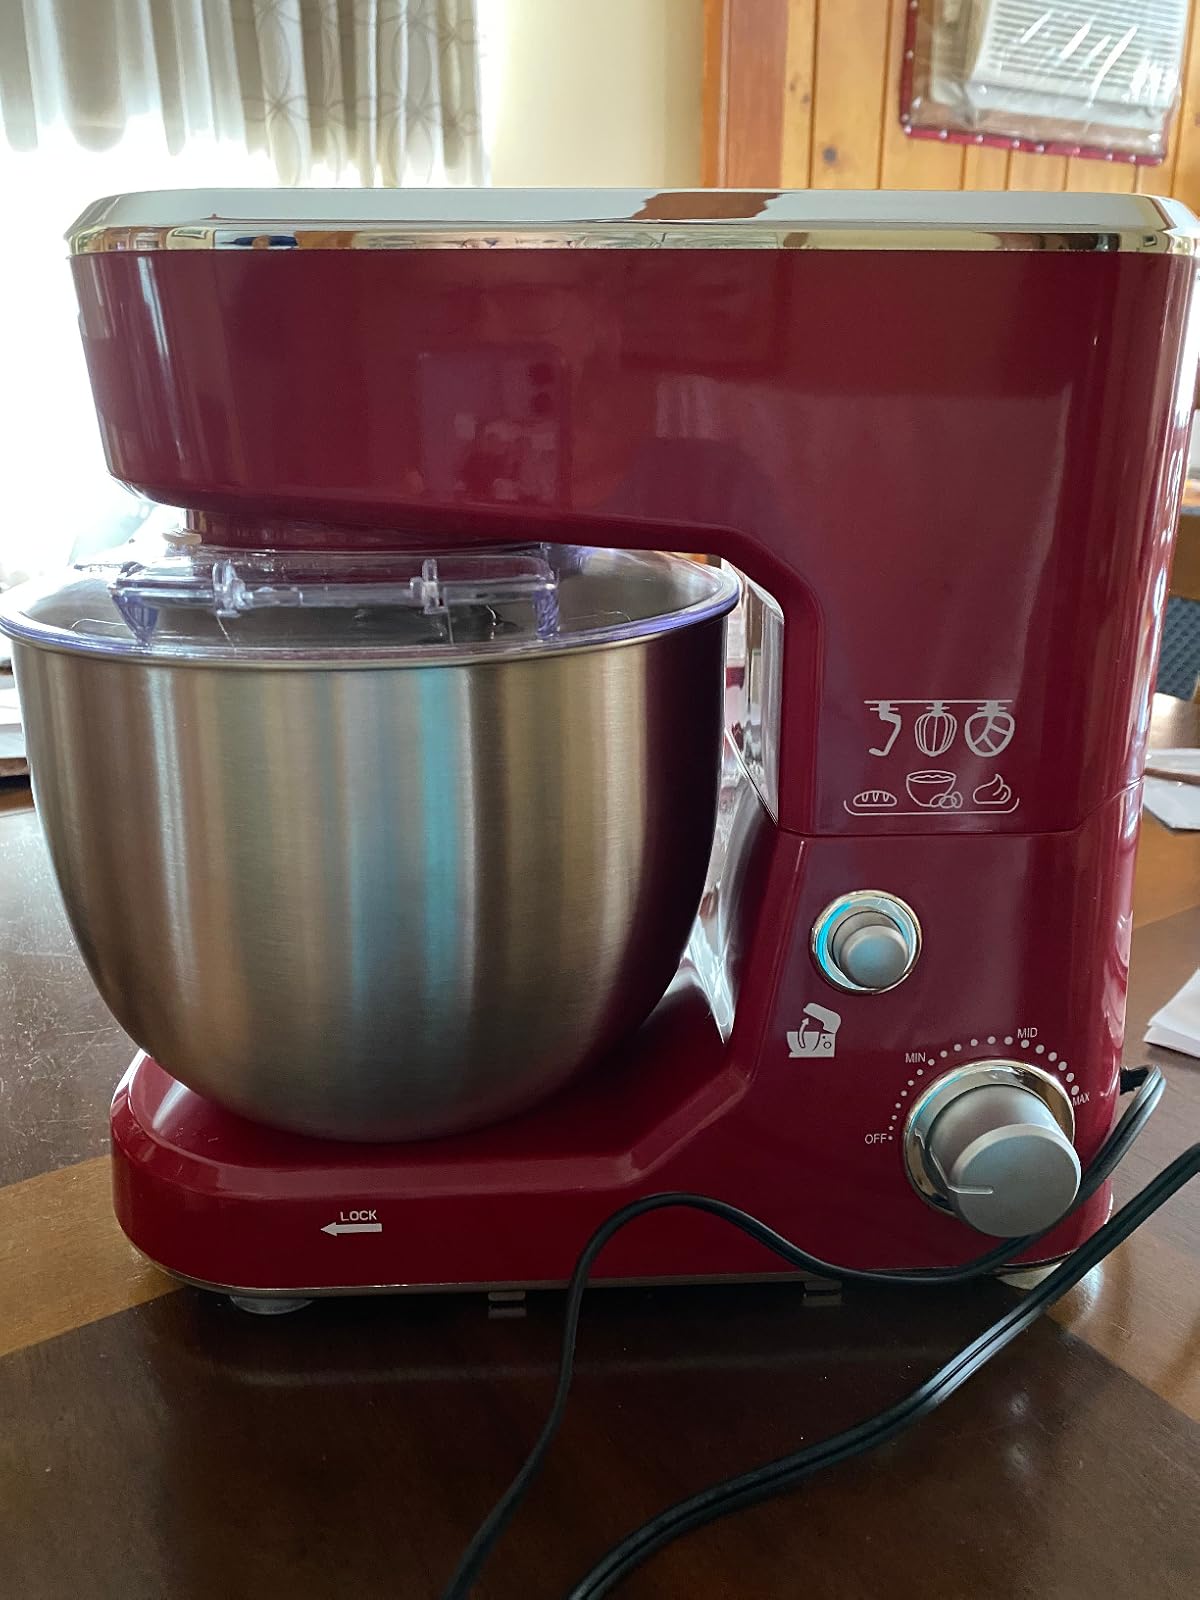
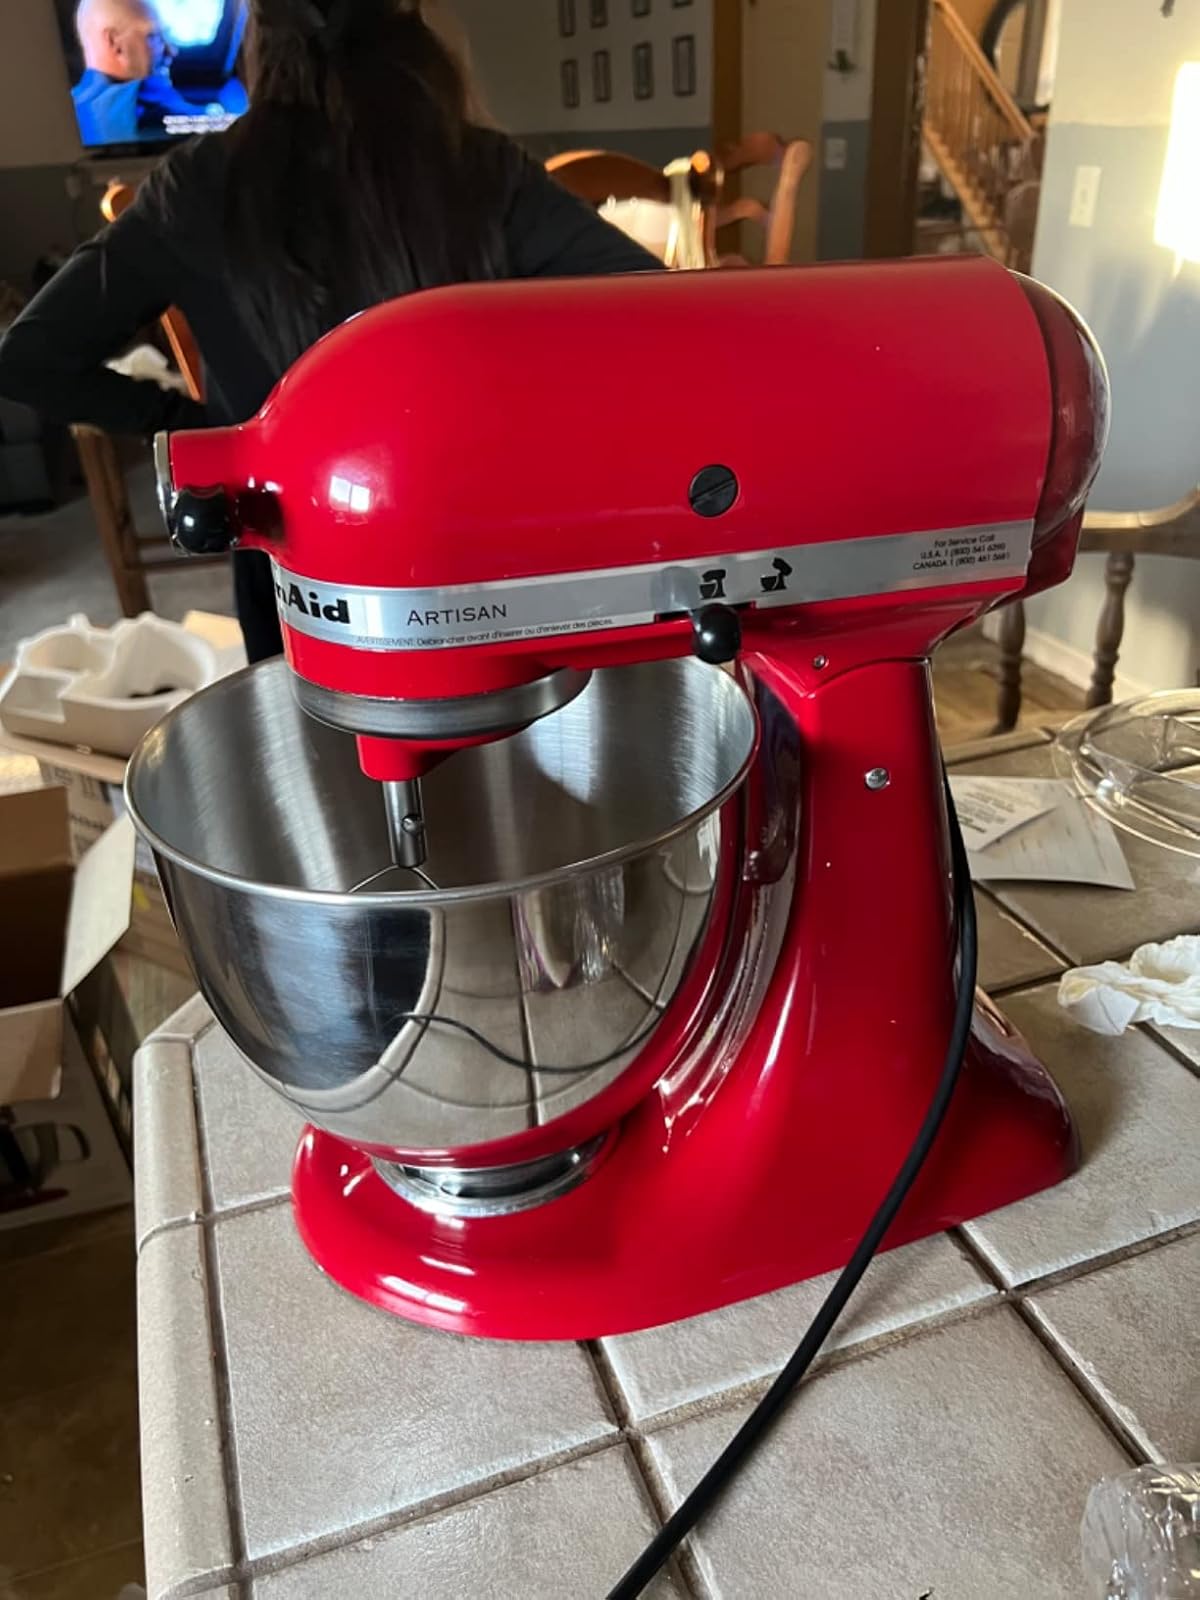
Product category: items_mixer
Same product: no